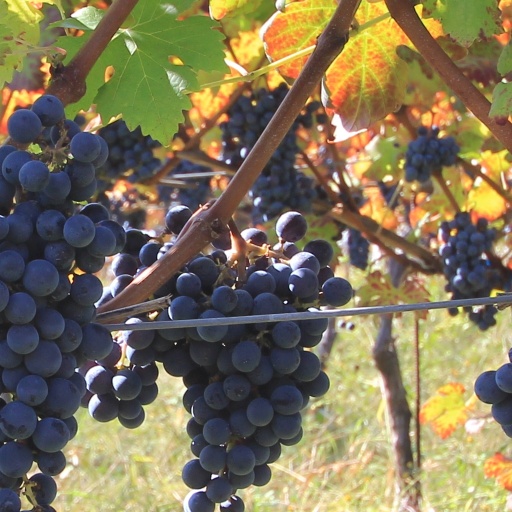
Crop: grape